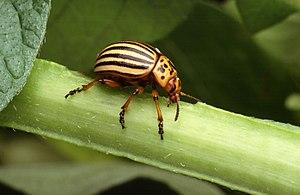
Le Doryphore, ou Doryphore de la pomme de terre, est une espèce d'insectes de l'ordre des coléoptères et de la famille des chrysomélidés aux élytres jaunes rayés de noir. Ce phytophage, spécialisé dans les plantes de la famille des Solanaceae, est un ravageur important, tant à l'état adulte qu'à l'état larvaire, des cultures de pommes de terre qu'il peut anéantir en cas de défoliation totale. Il peut aussi s'attaquer à d'autres Solanacées cultivées comme la tomate et l'aubergine. S'il reste un problème sérieux dans certaines régions, il est moins redouté de nos jours en Europe occidentale et notamment en France.
Leptinotarsa est un genre d'insectes coléoptères de la famille des Chrysomelidae qui compte une trentaine d'espèces. La plus connue est le doryphore, principal insecte ravageur des cultures de pomme de terre.
Liste des ravageurs des plantes cultivées par type de culture
Les Chrysomeloidea sont une super-famille de coléoptères créée par Pierre André Latreille en 1802.